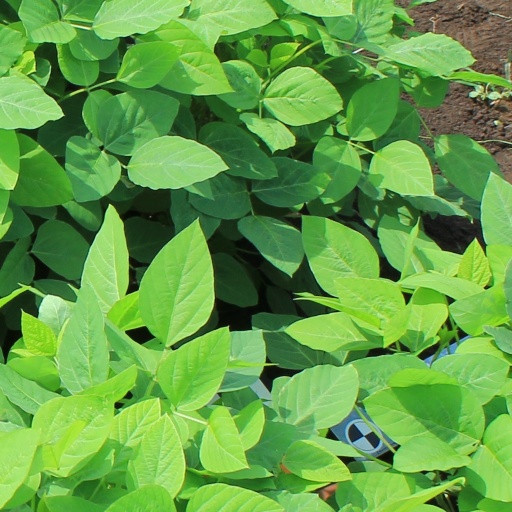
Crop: soybean